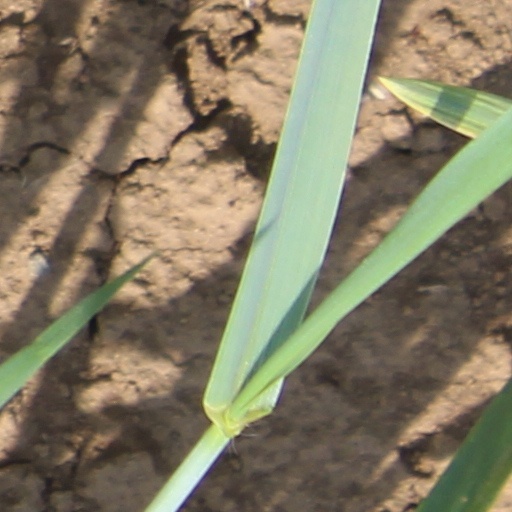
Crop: wheat